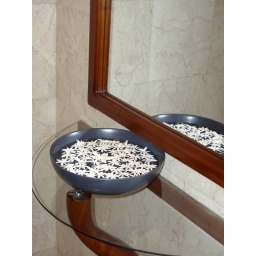
The Hilton bathroom-- it is very popular to put flowers in a bowl of water here. Very pretty.